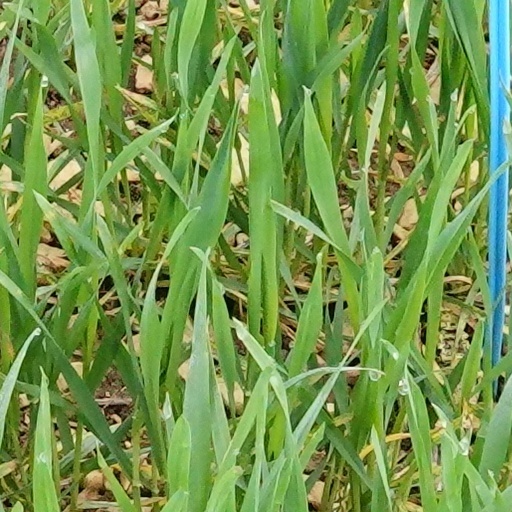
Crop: wheat